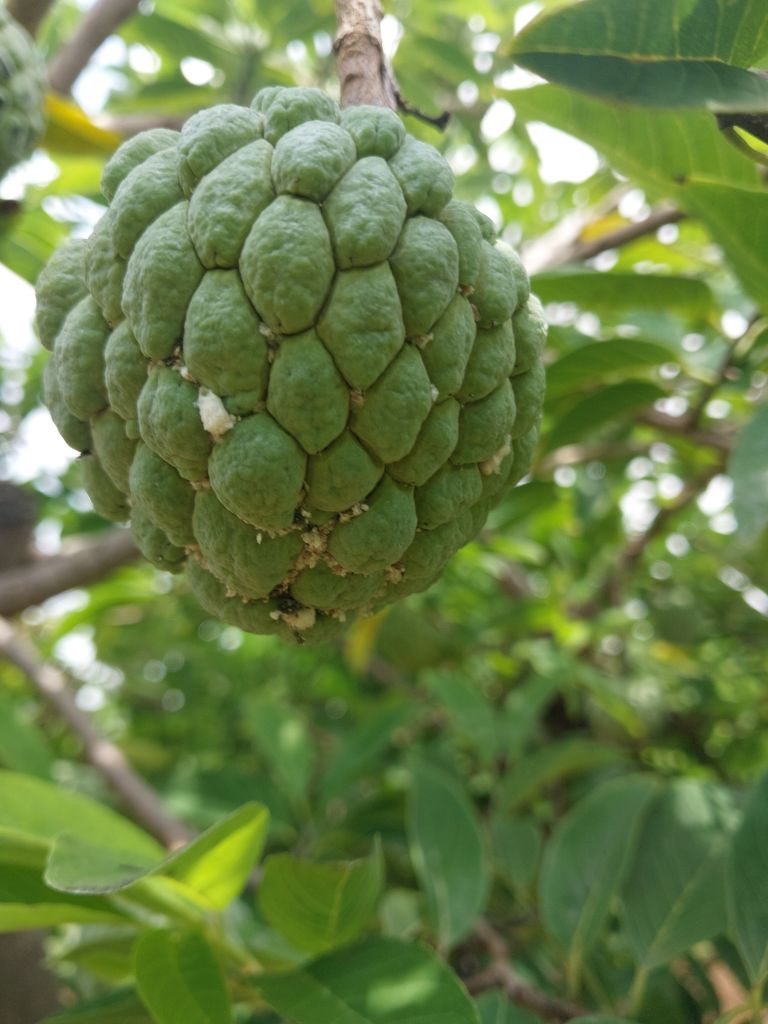
Disease label: Mealy Bug